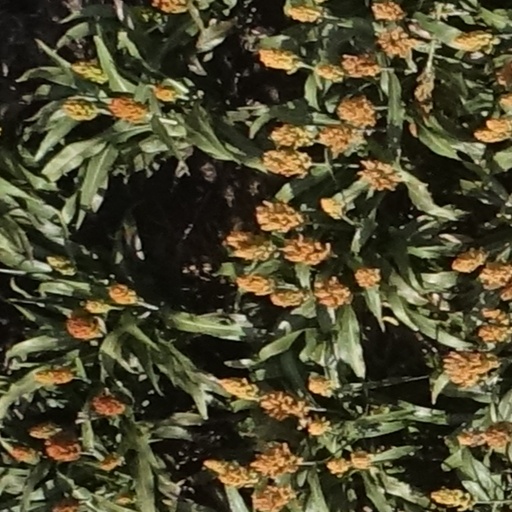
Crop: sorghum